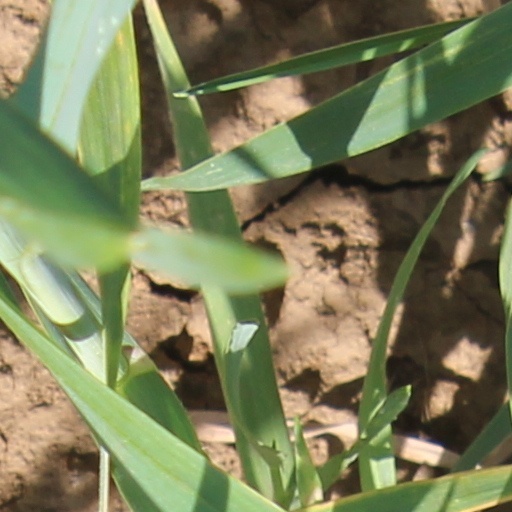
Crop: wheat